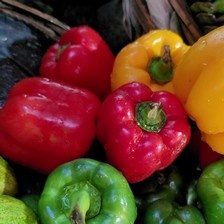
Label: capsicum